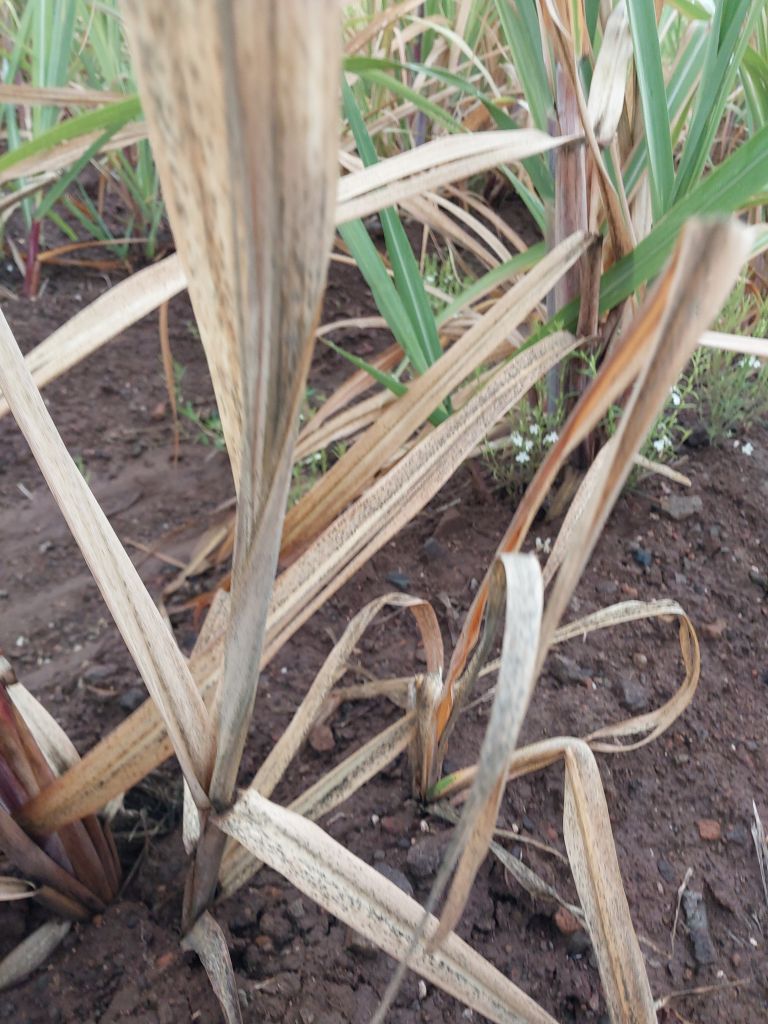
Label: Sett Rot